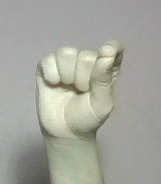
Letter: fa